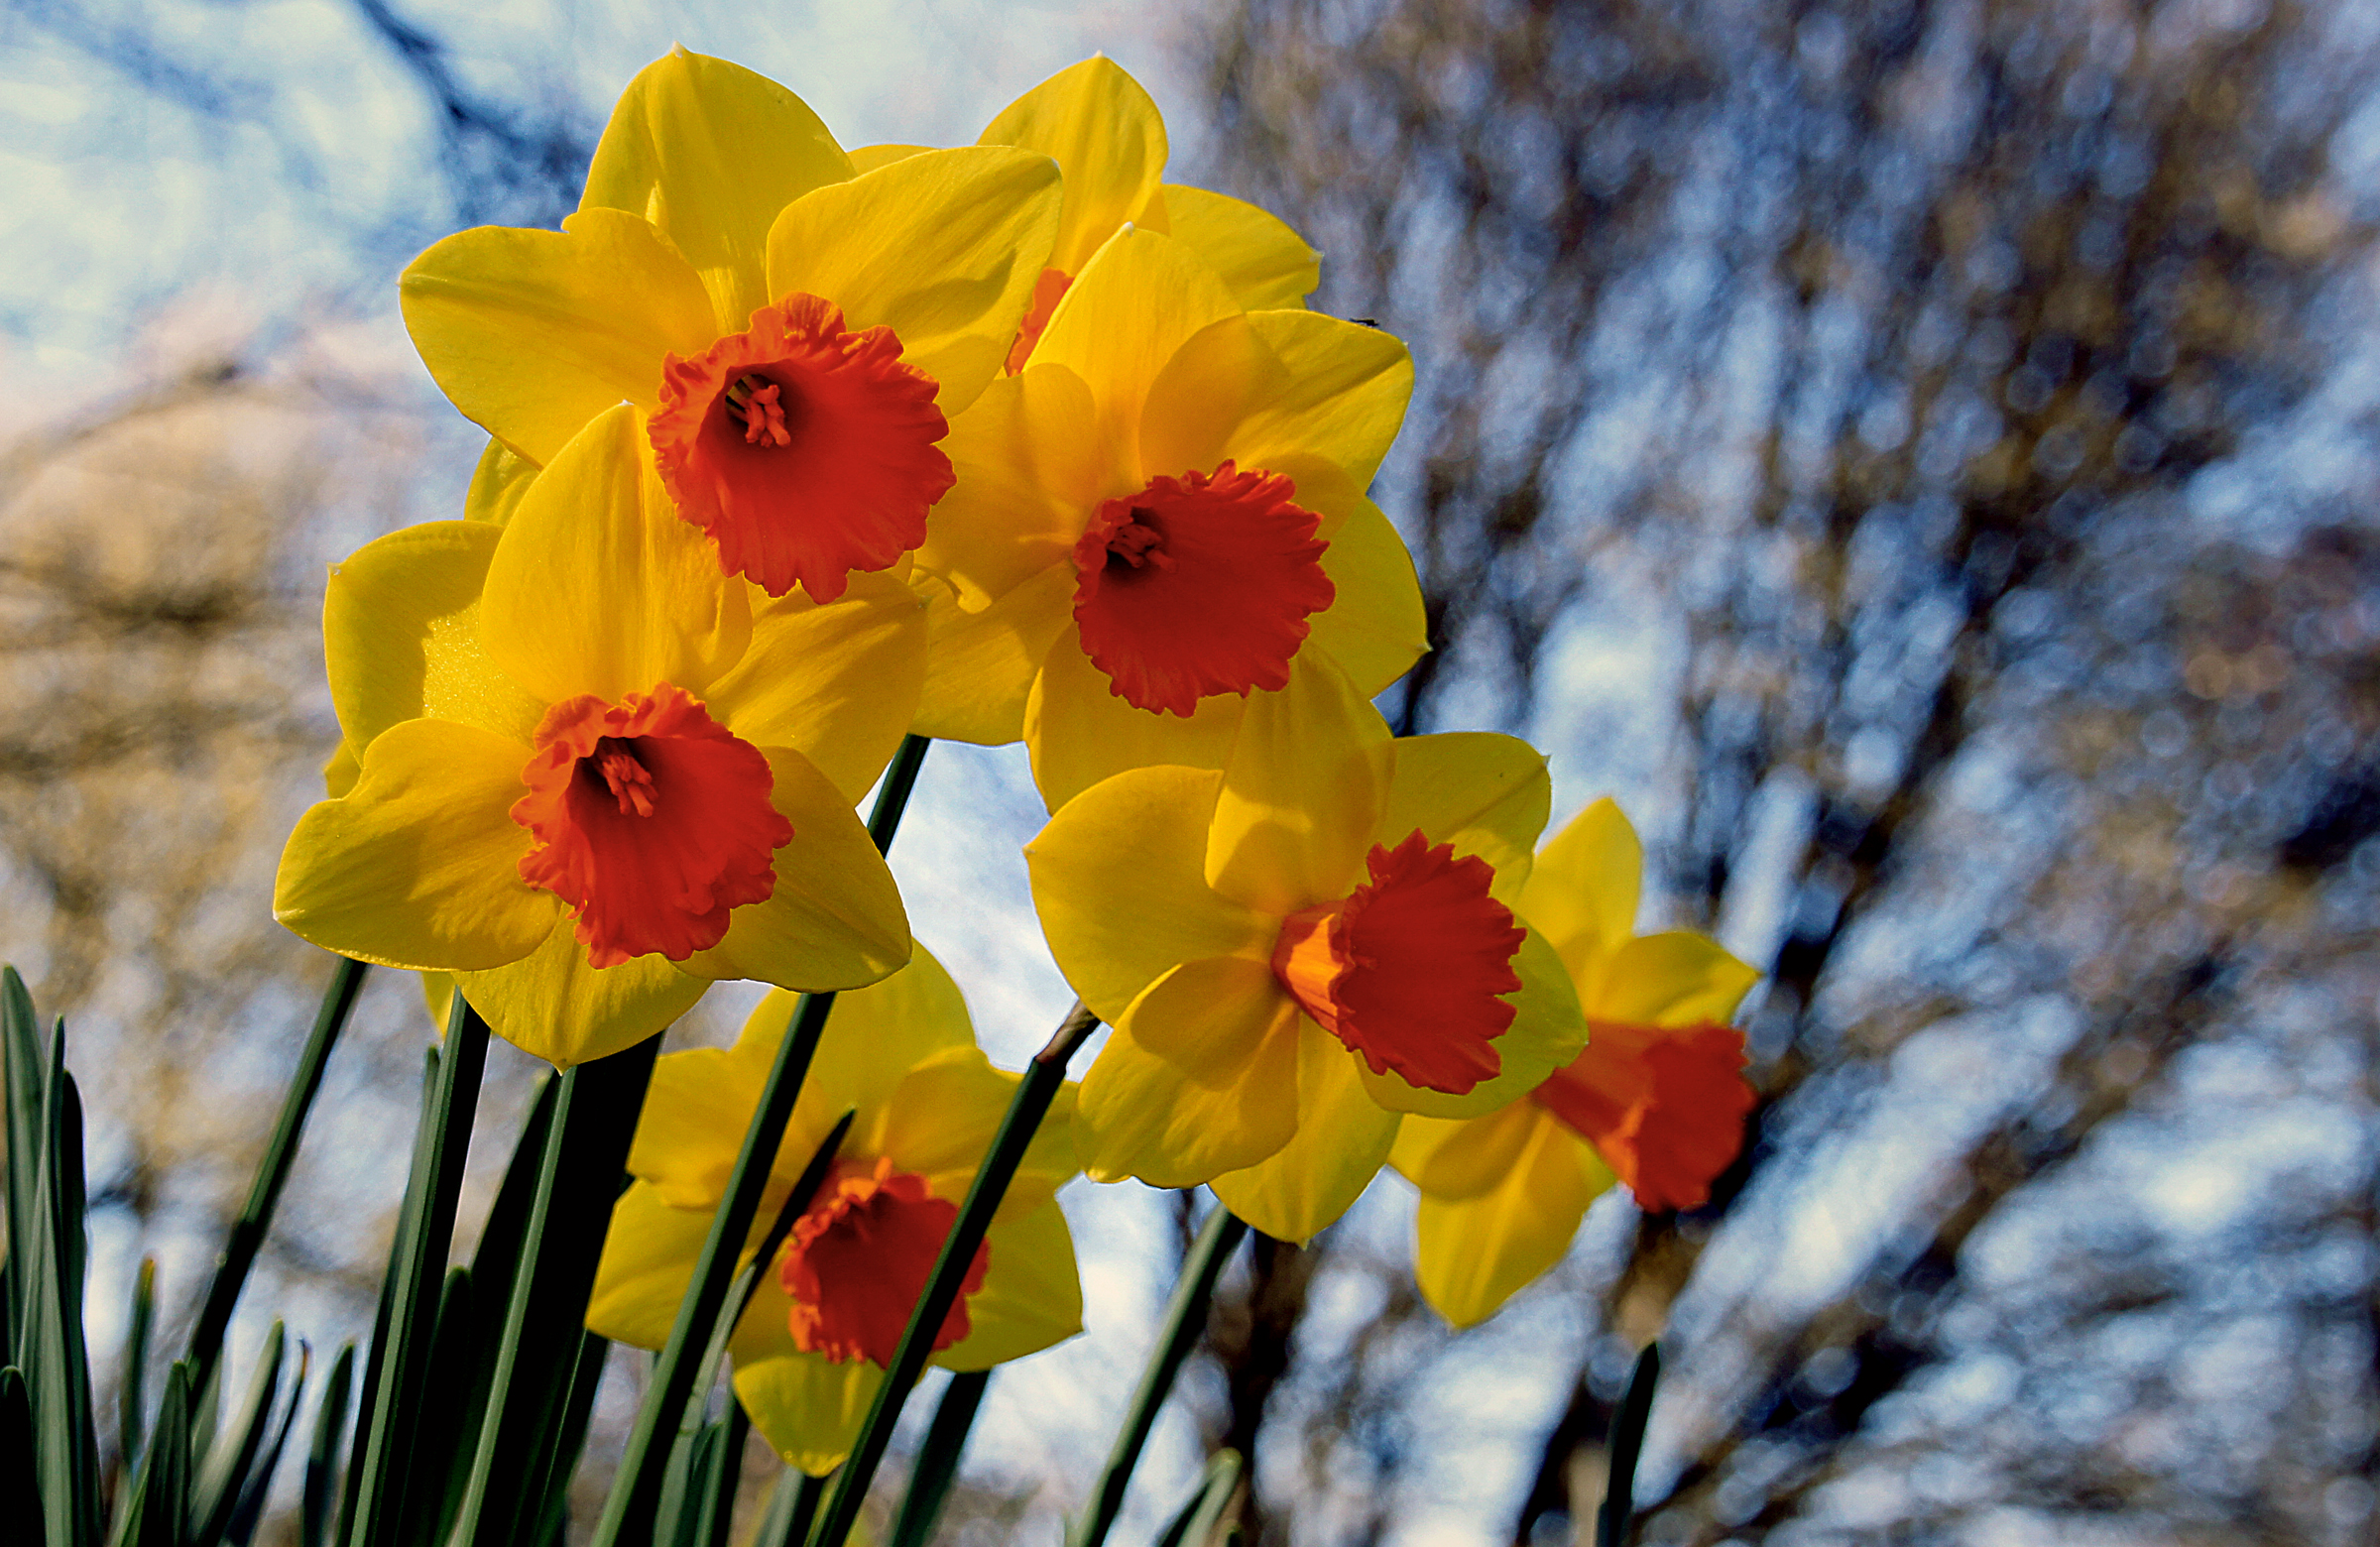
nature, blossom, plant, flower, petal, botany, yellow, daffodil, flora, wildflower, flowers, close up, narcissus, macro photography, flowering plant, plant stem, land plant